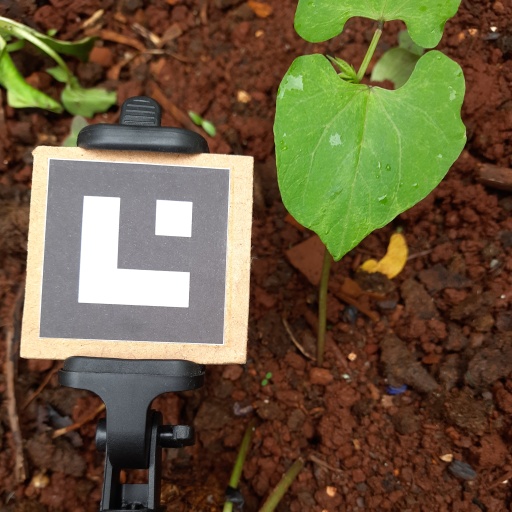
Observations: flat surface, no eating holes, with water drops, under shade